Lili Ivanova

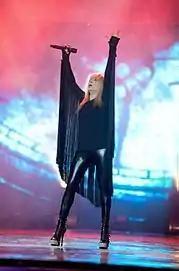
Ivanova in 2012

Ivanova started her career singing popular Italian, French and Russian hits. The singer's music style is distinctive, having strong meaningful lyrics and memorable tunes. Her music from the 1960s and 1970s was marked by complex and rich orchestrations, dramatic transitions between quiet and loud moments, often played with a brass band, string orchestra and electric guitars, with accents of piano or Hammond organ, backing vocals (sometimes choral) and a reverberation to the voice of the performer. Subsequently, with the style going out of fashion, the singer began performing music composed with electronic musical instruments. Since 2000 Ivanova has been accompanied at her live performances by several musicians – mainly pianist, violinist, guitarist and a saxophonist. The singer has repeatedly stated the importance of the songs' lyrics and the message they convey to the public. Throughout her career she has shown interest in experimenting with new sounds and has expanded her repertoire with compositions in rock, soul, rhythm and blues, Balkan ethno and jazz.